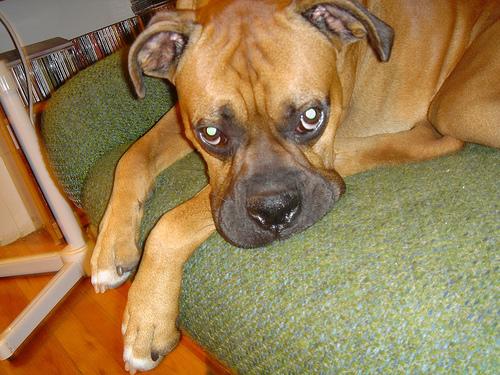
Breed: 225-n000082-boxer